G. K. Moopanar

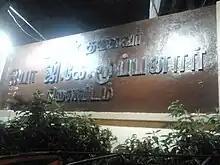
G. K. Moopanar memorial

After the demise of Moopanar, under the new leadership of his son G K Vasan, the TMC merged back with the Congress led by Sonia Gandhi.